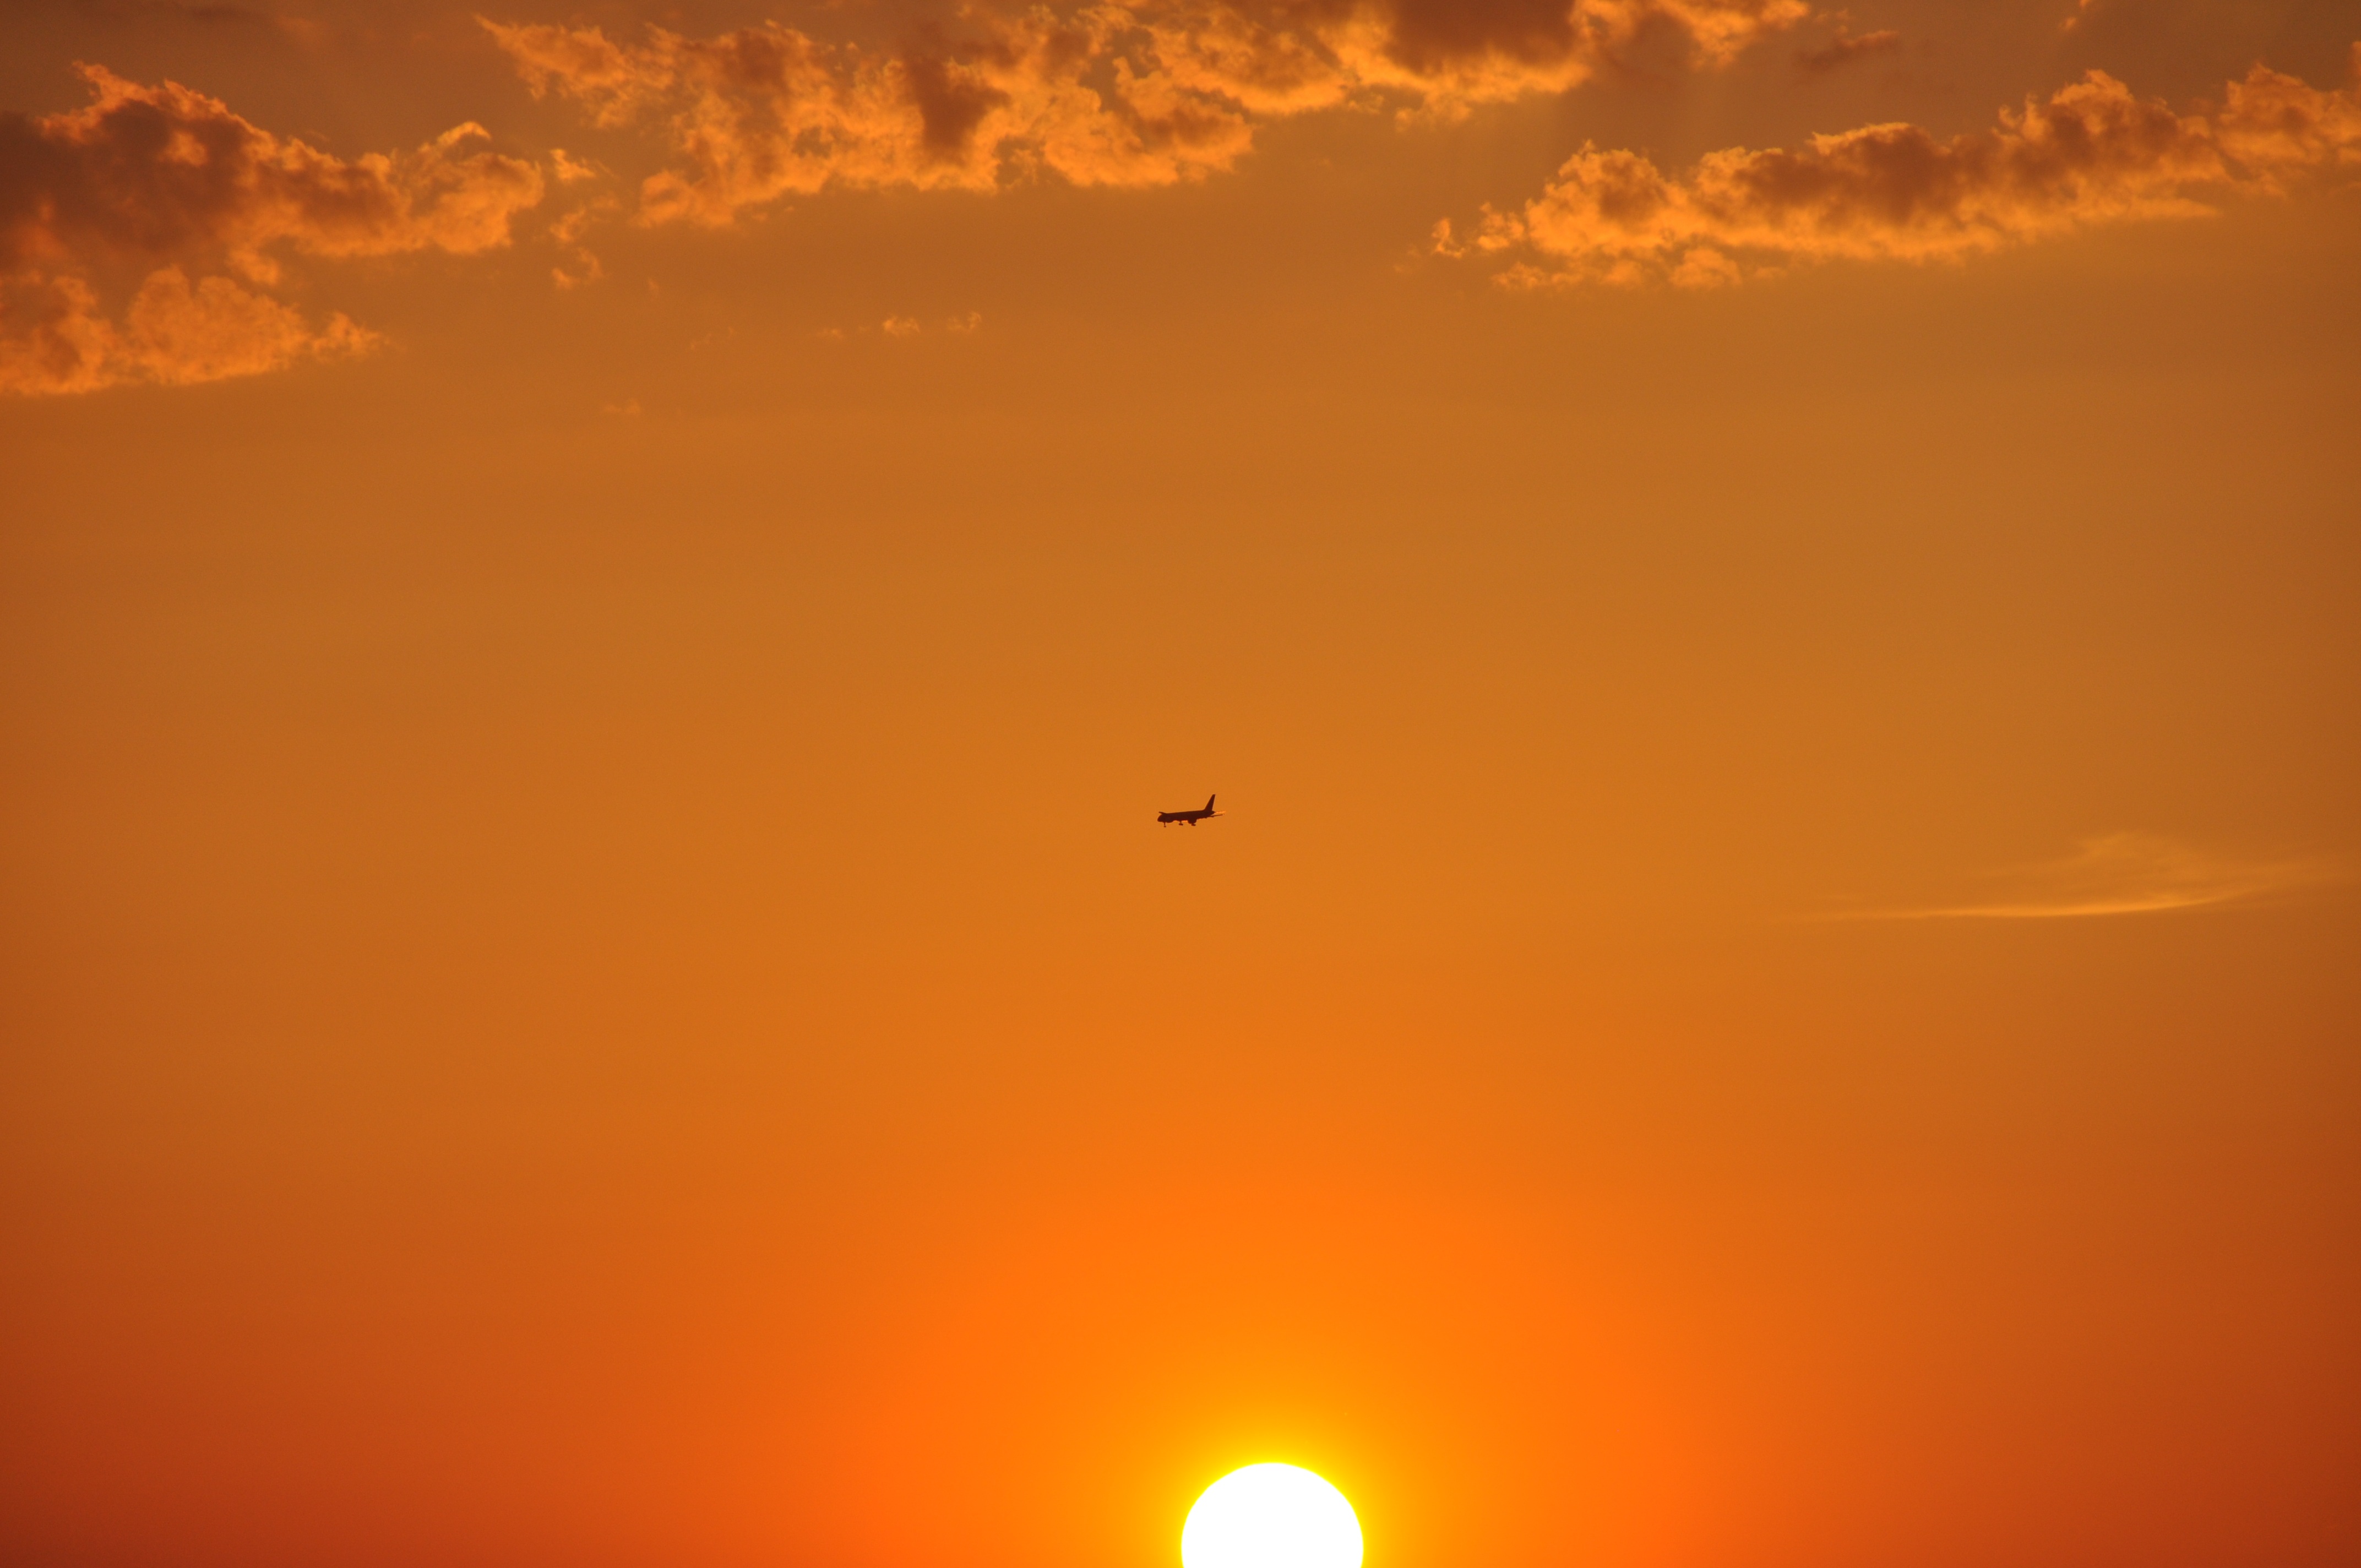
horizon, light, cloud, sky, sun, sunrise, sunset, sunlight, morning, dawn, atmosphere, dusk, evening, bright, afterglow, evening sky, astronomical object, atmospheric phenomenon, atmosphere of earth